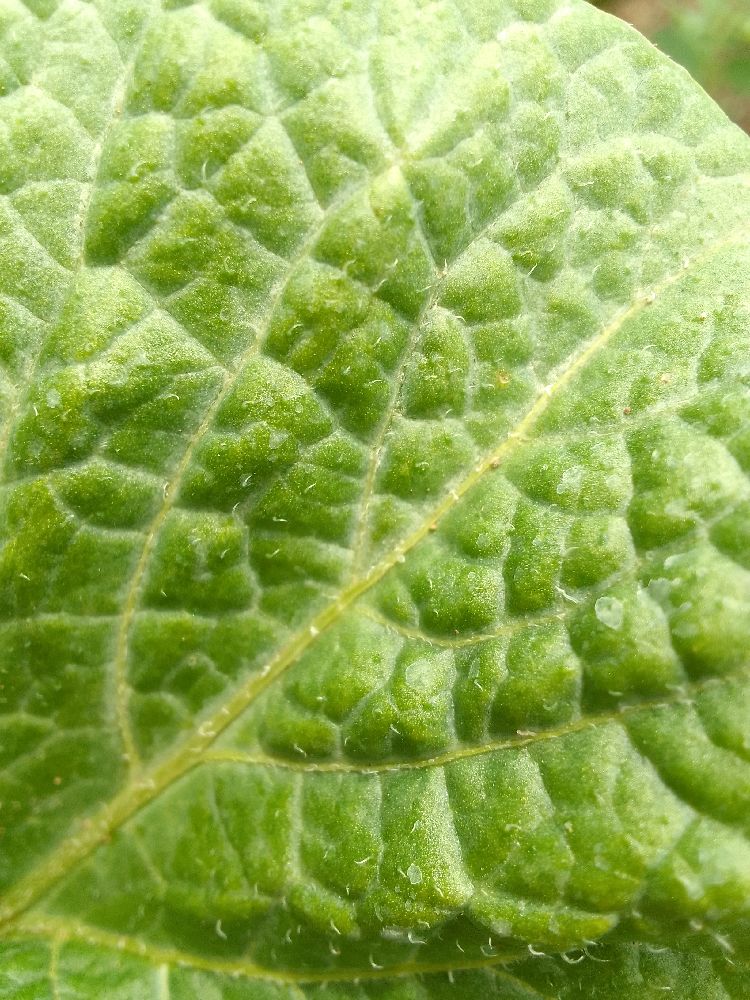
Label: Healthy